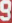
Number: 9